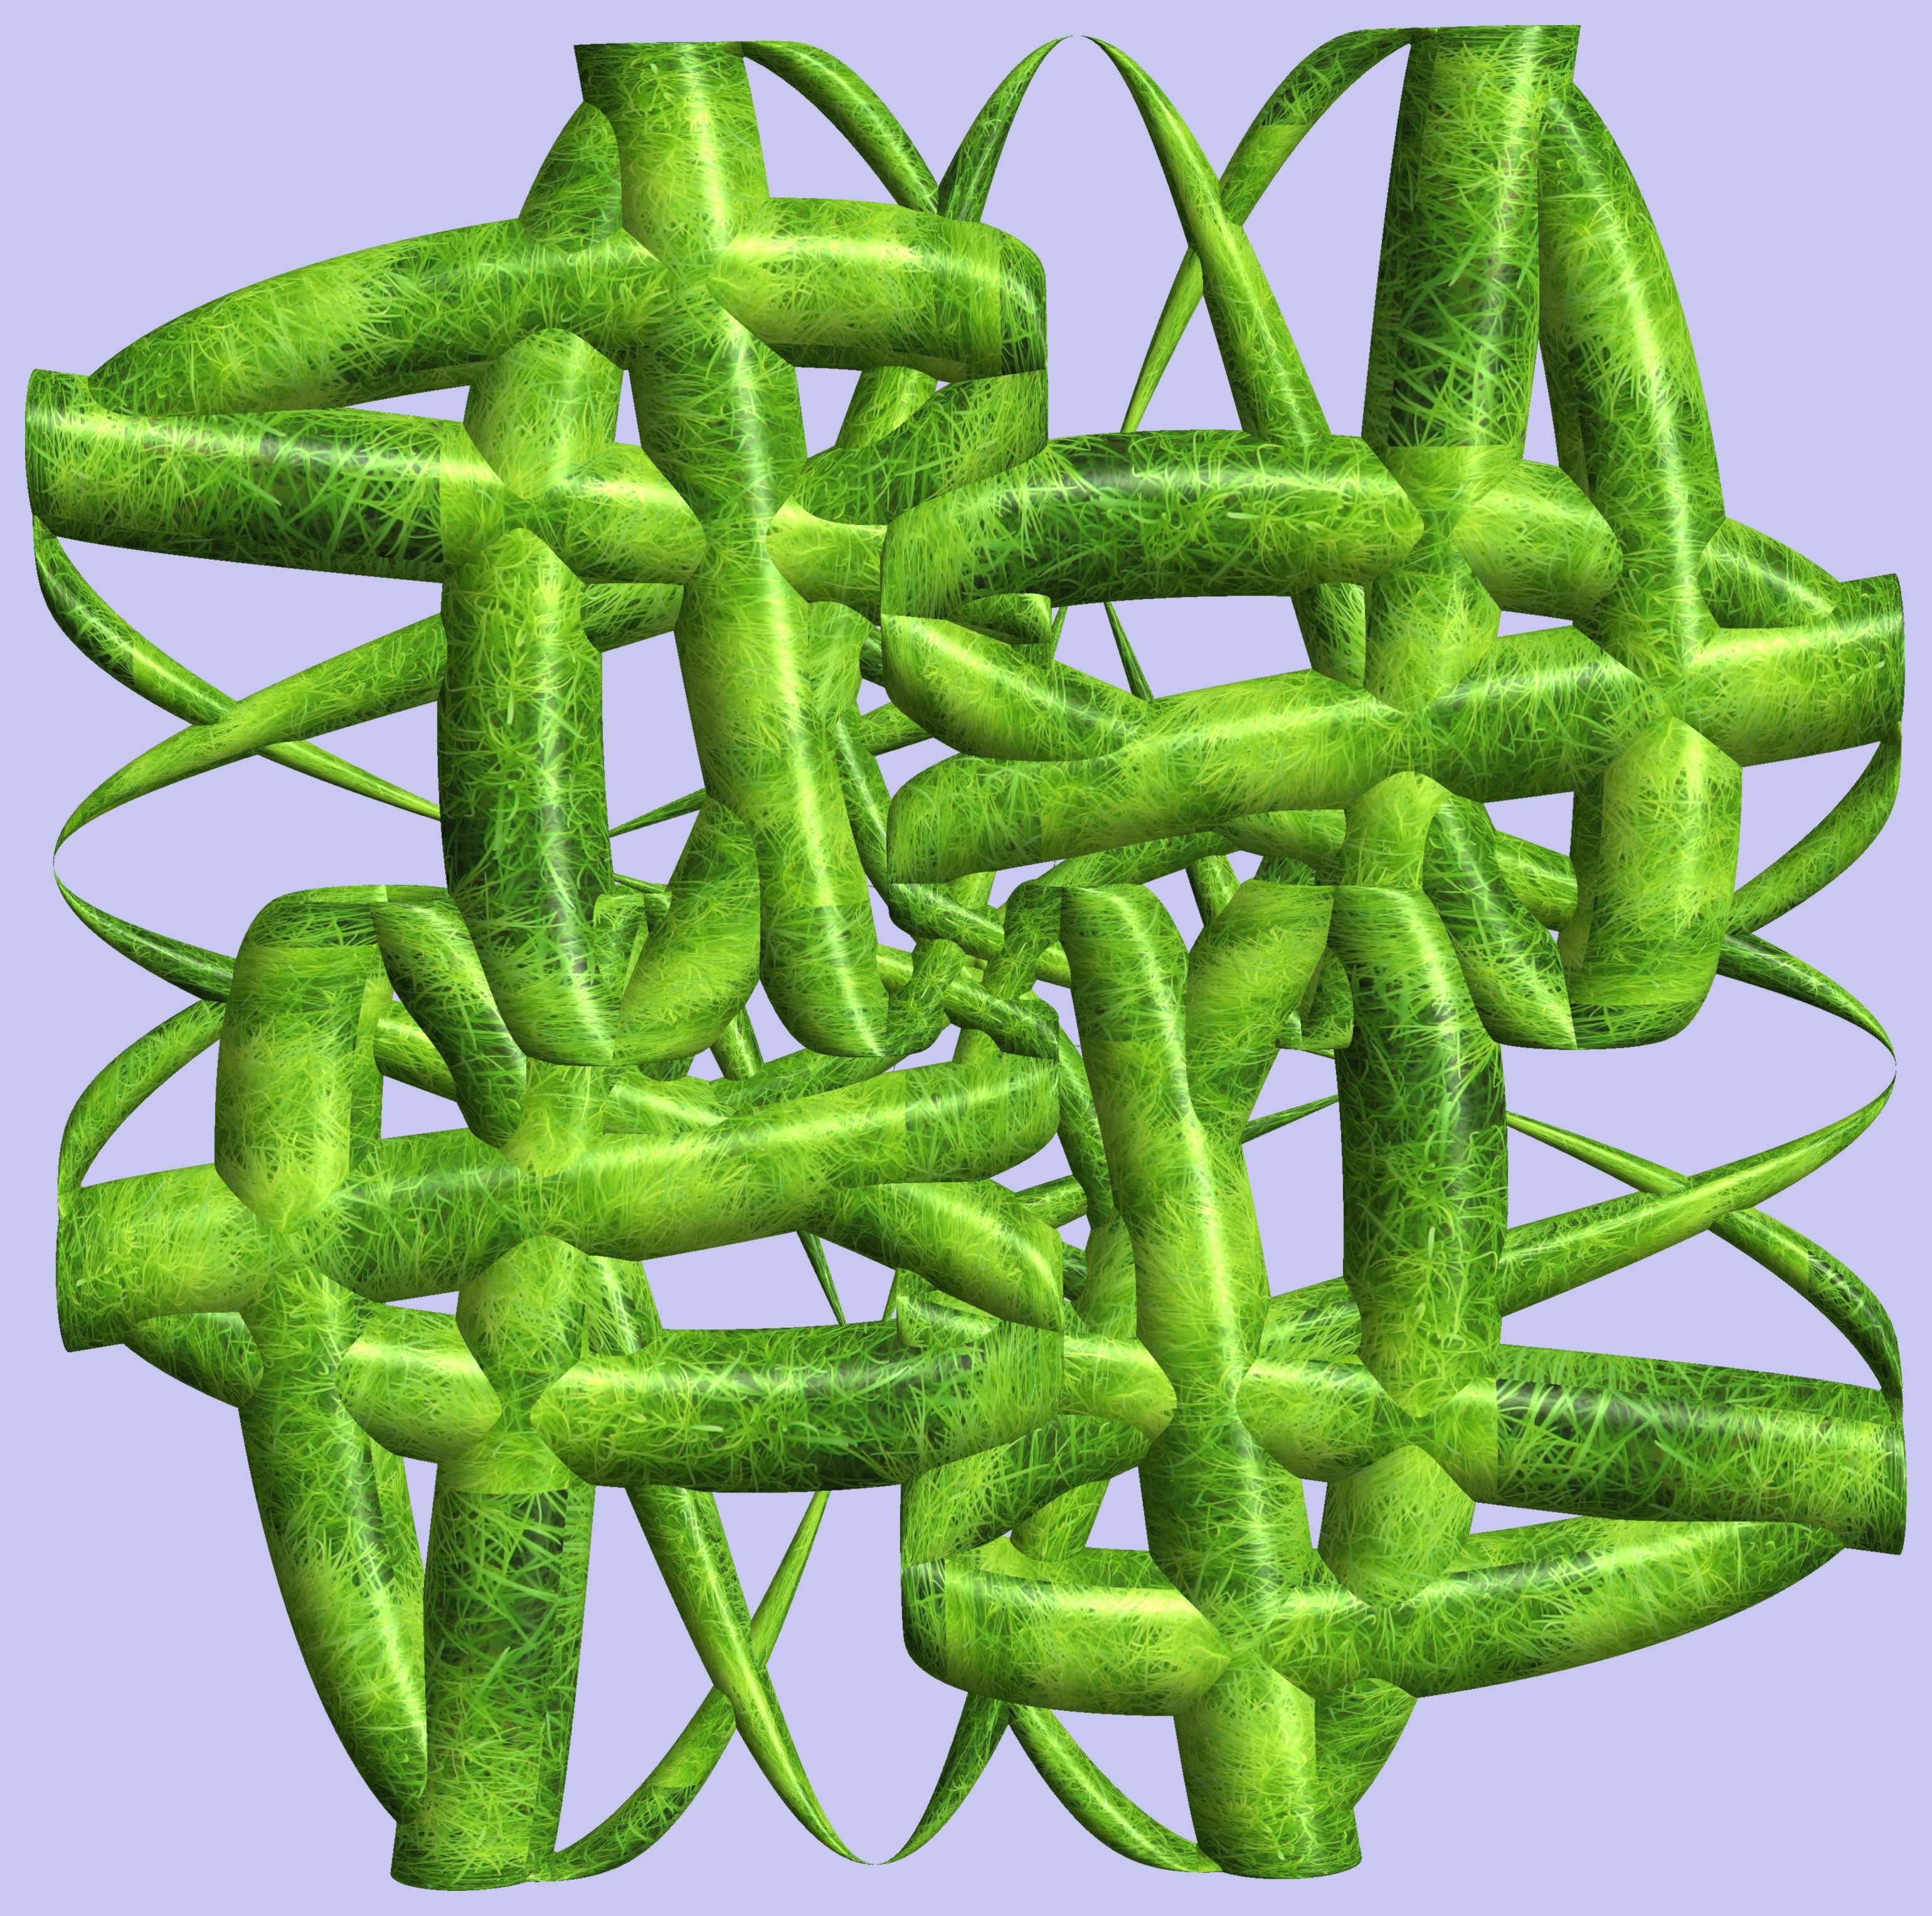
structure, plant, texture, flower, pattern, food, produce, vegetable, gourd, figure, design, symmetry, 3d, graphic, torus, mathematica, cg, parametricplot3d, code, program, algorithm, abstruct, mapping, flowering plant, land plant, fiddlehead fern, momordica charantia